Egerton Bagot Byrd Levett-Scrivener

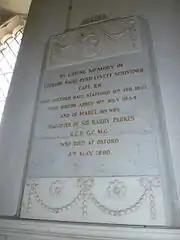
Memorial to Egerton Bagot Byrd Levett-Scrivener, St Peter's Church, Sibton, Suffolk

Captain Egerton Bagot Byrd Levett-Scrivener (1857–1954) was a Royal Navy Flag Lieutenant and aide to Vice Admiral George Willes in the Far East. He was later promoted to Captain, and following his retirement became Bursar of Keble College, University of Oxford. Born Egerton Levett, he changed his name to Levett-Scrivener on an inheritance from his aunt of Scrivener family properties at Sibton Abbey, Suffolk, which he later managed. Levett was married to the daughter of English diplomat and ambassador Sir Harry Smith Parkes.